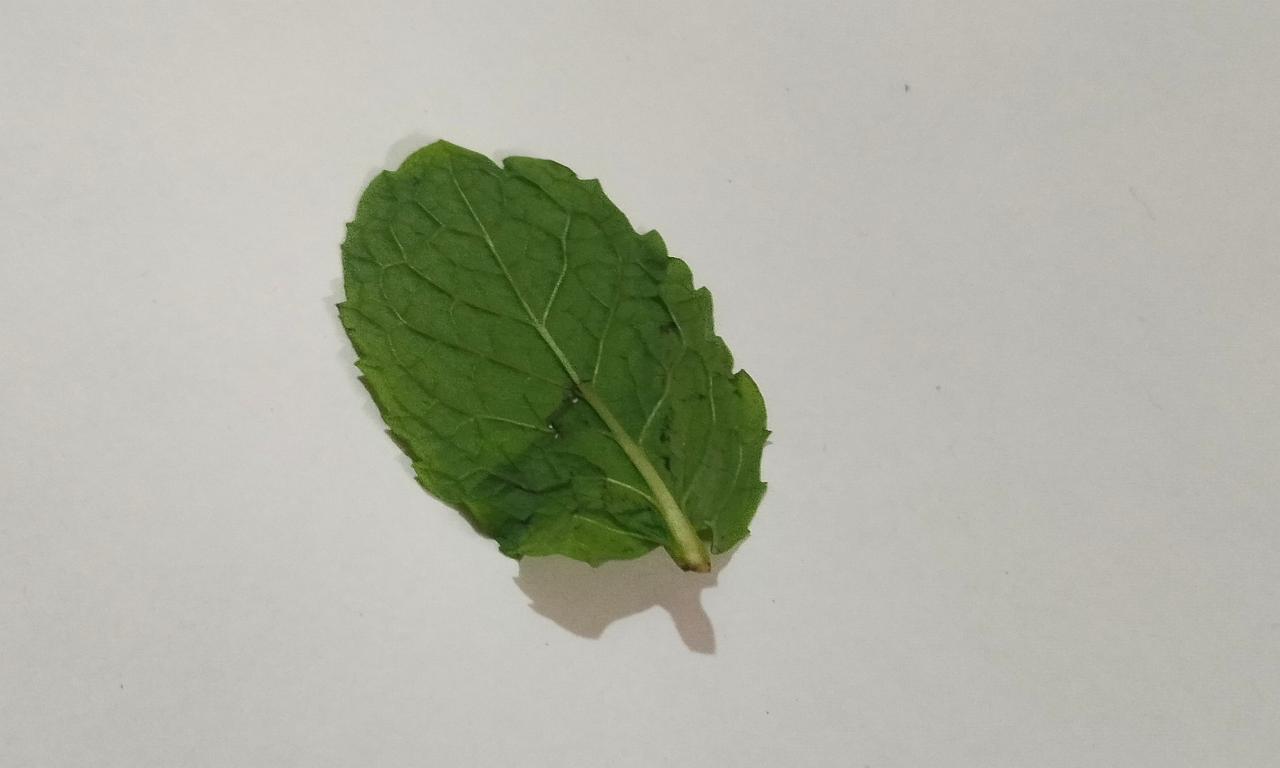
Label: Fresh